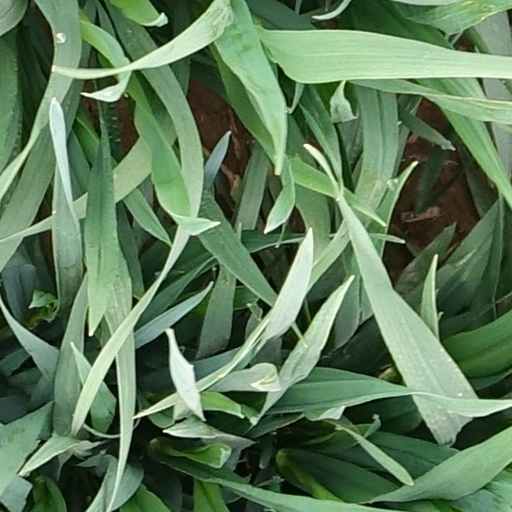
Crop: wheat